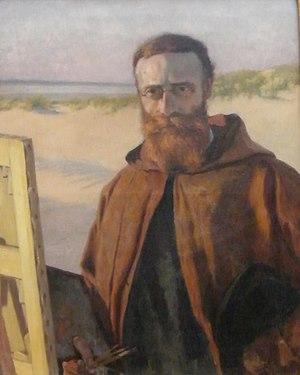
Autoportrait de Francis Tattegrain (1852-1915).
Francis Tattegrain, né à Péronne le 11 octobre 1852 et mort à Arras le 1ᵉʳ janvier 1915, est un peintre français de l'école naturaliste.